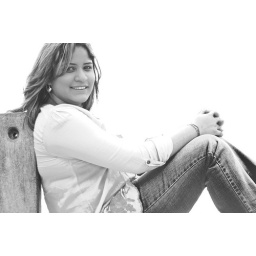
It was a photo that I got overexpose and thought that it could work in black and white and high key